Albanian diaspora

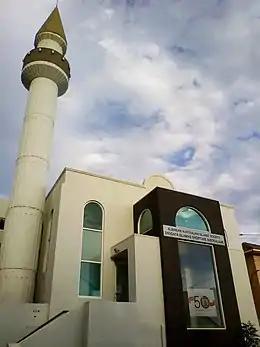
Melbourne's first mosque, built by the Albanian community

The 2016 Australian census counted 4,041 people born in Albania or Kosovo and 15,901 claimed Albanian ancestry, either alone or with another ancestry. Albanians migrated to Australia from southern Albania during the interwar period (early 1920s-late 1930s) mainly from Korçë and its surrounding rural areas. They worked in hard labour jobs and farming, settled in northern Western Australia, Queensland and later Shepparton in Victoria were a successful community was established. Post-war, refugees mainly from Albania and a few from southern Yugoslavia arrived. In the 1960s-1970s, Albanians from southwestern Yugoslavia (modern North Macedonia) arrived and settled in Melbourne's working class and manufacturing suburbs, mainly in Dandenong and others in the western and northern suburbs. During the aftermath of the Kosovo war (1999), some Kosovo Albanian refugees on temporary asylum were officially allowed to permanently remain in Australia. In the early twenty first century, Dandenong and Shepparton in Victoria are places with the highest concentrations of Albanians. There are also Albanian communities in Western Australia, South Australia, Queensland, New South Wales and the Northern Territory.